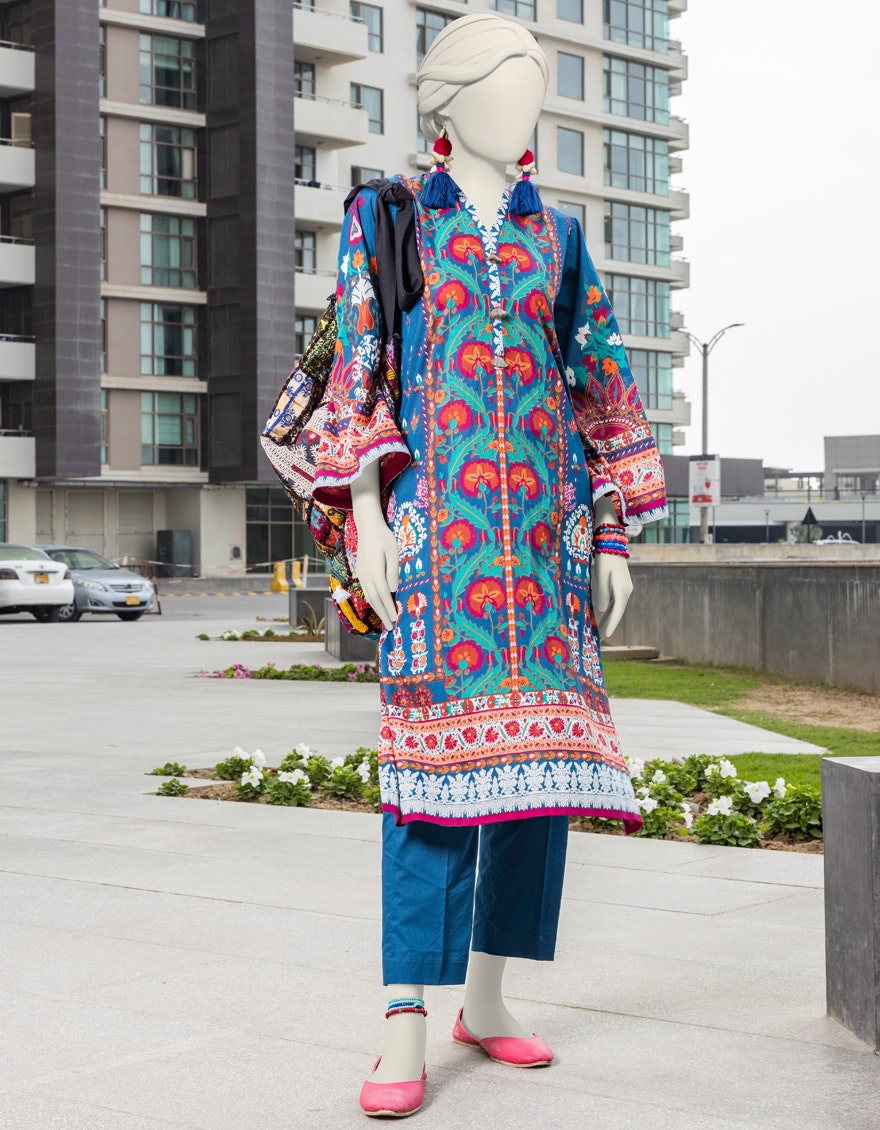
blue multi lawn suit